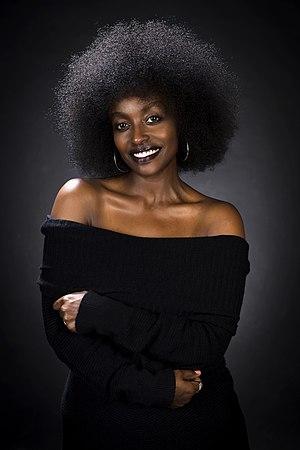
Ruth Nirere, mieux connue sous le nom de Miss Shanel née le 26 octobre 1985, est une chanteuse et actrice rwandaise.